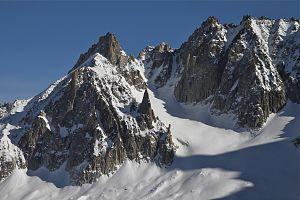
L'aiguille du Tacul est un sommet du massif du Mont-Blanc, en Haute-Savoie, culminant à 3 444 mètres.